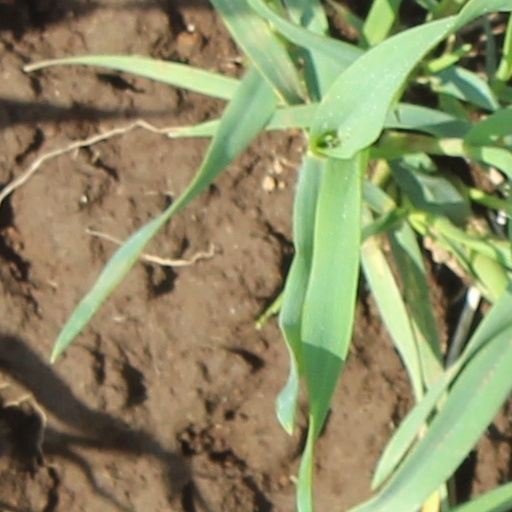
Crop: wheat